The Mark IV

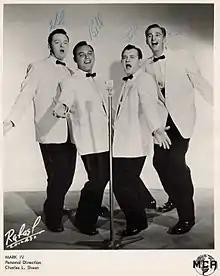

The Mark IV were an American musical ensemble, based in Chicago, consisting of Bob Peterson, Leon McGeary, William (Bill) Thomas, and Michael McCarthy. They were originally named The Rhythm Makers. They later changed their name to Mark V, and then – as members left – to The Mark IV, and eventually ending in the 1980s as The Mark IV Trio. The band appears to have recorded only as The Mark IV, however, and they had their biggest hit in 1959 with the novelty song, "I Got a Wife" (Mercury 71403). "I Got a Wife" was set to a lively polka beat, and reached No. 24 in US "Billboard" Hot 100 chart, and No. 14 on Canadian radio station CHUM's "Chum Chart". The song was later covered by Frankie Yankovic and other polka bands.